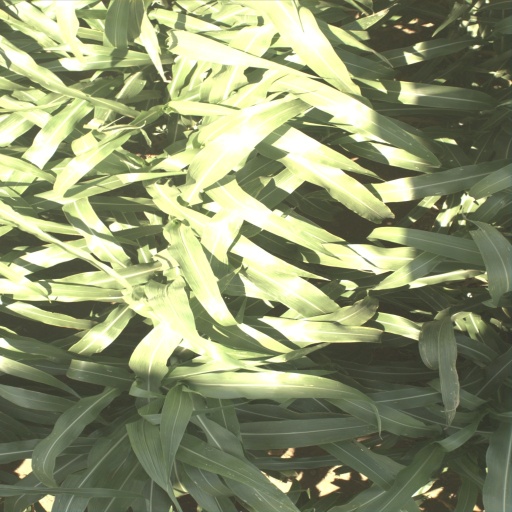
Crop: sorghum